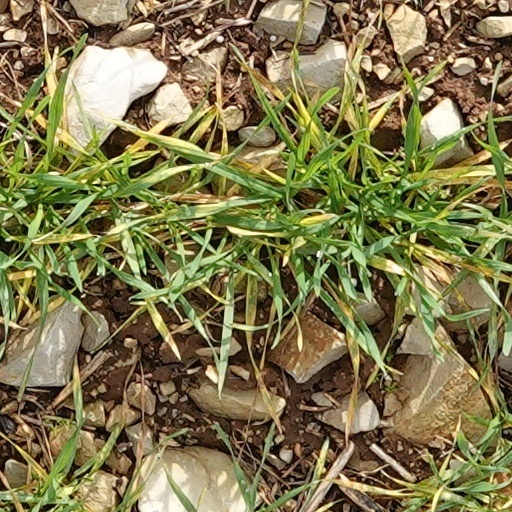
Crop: wheat